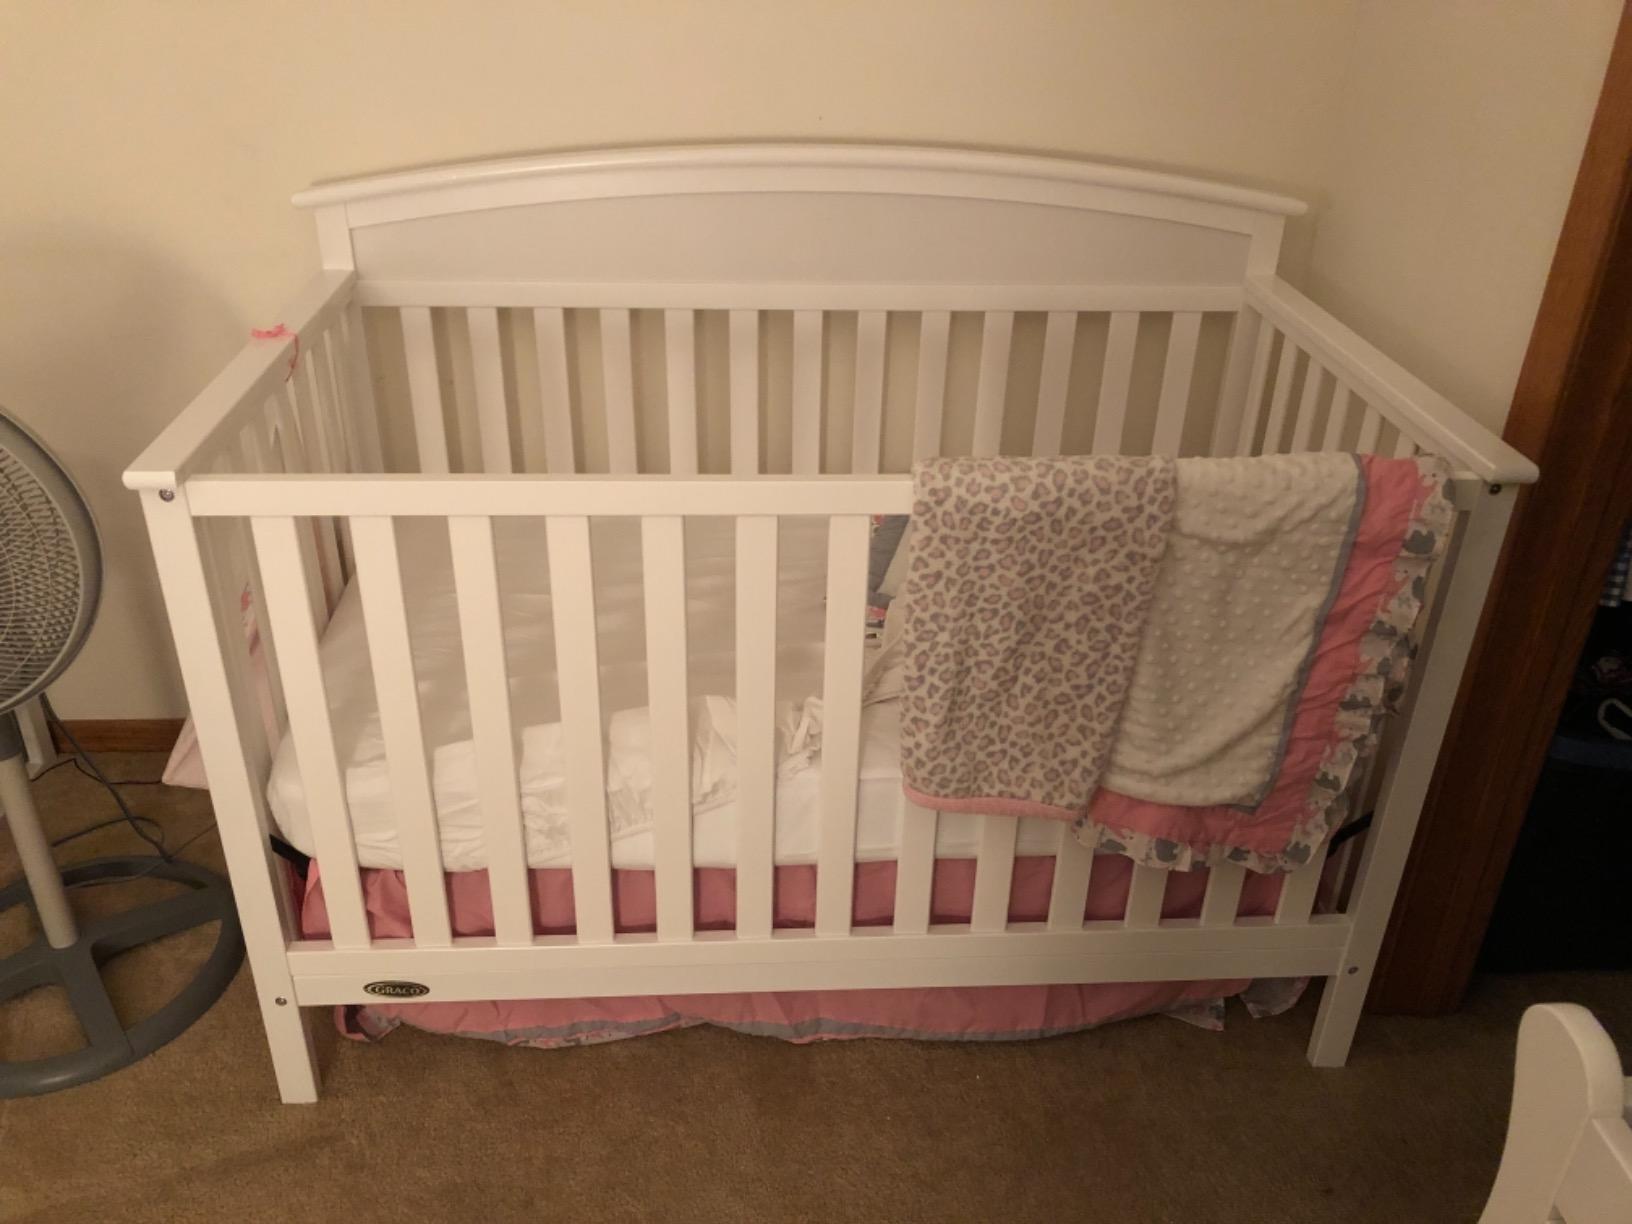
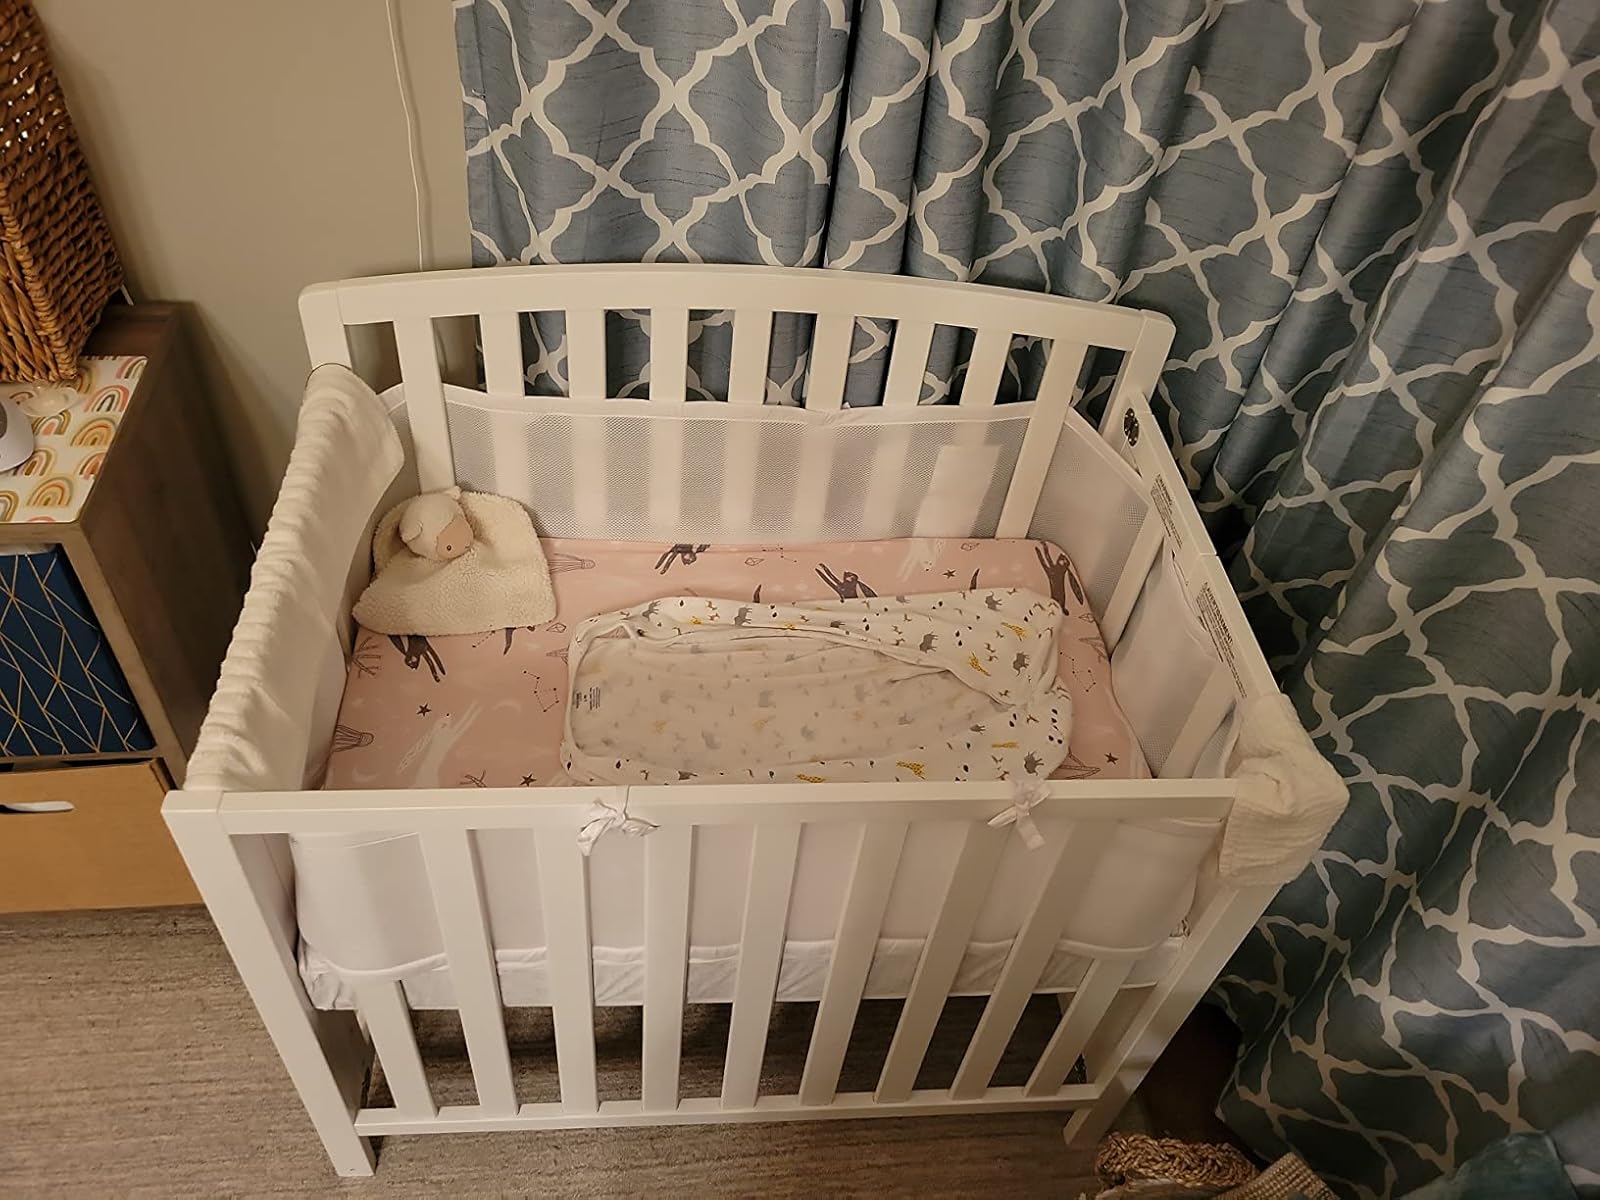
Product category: products_crib
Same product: no